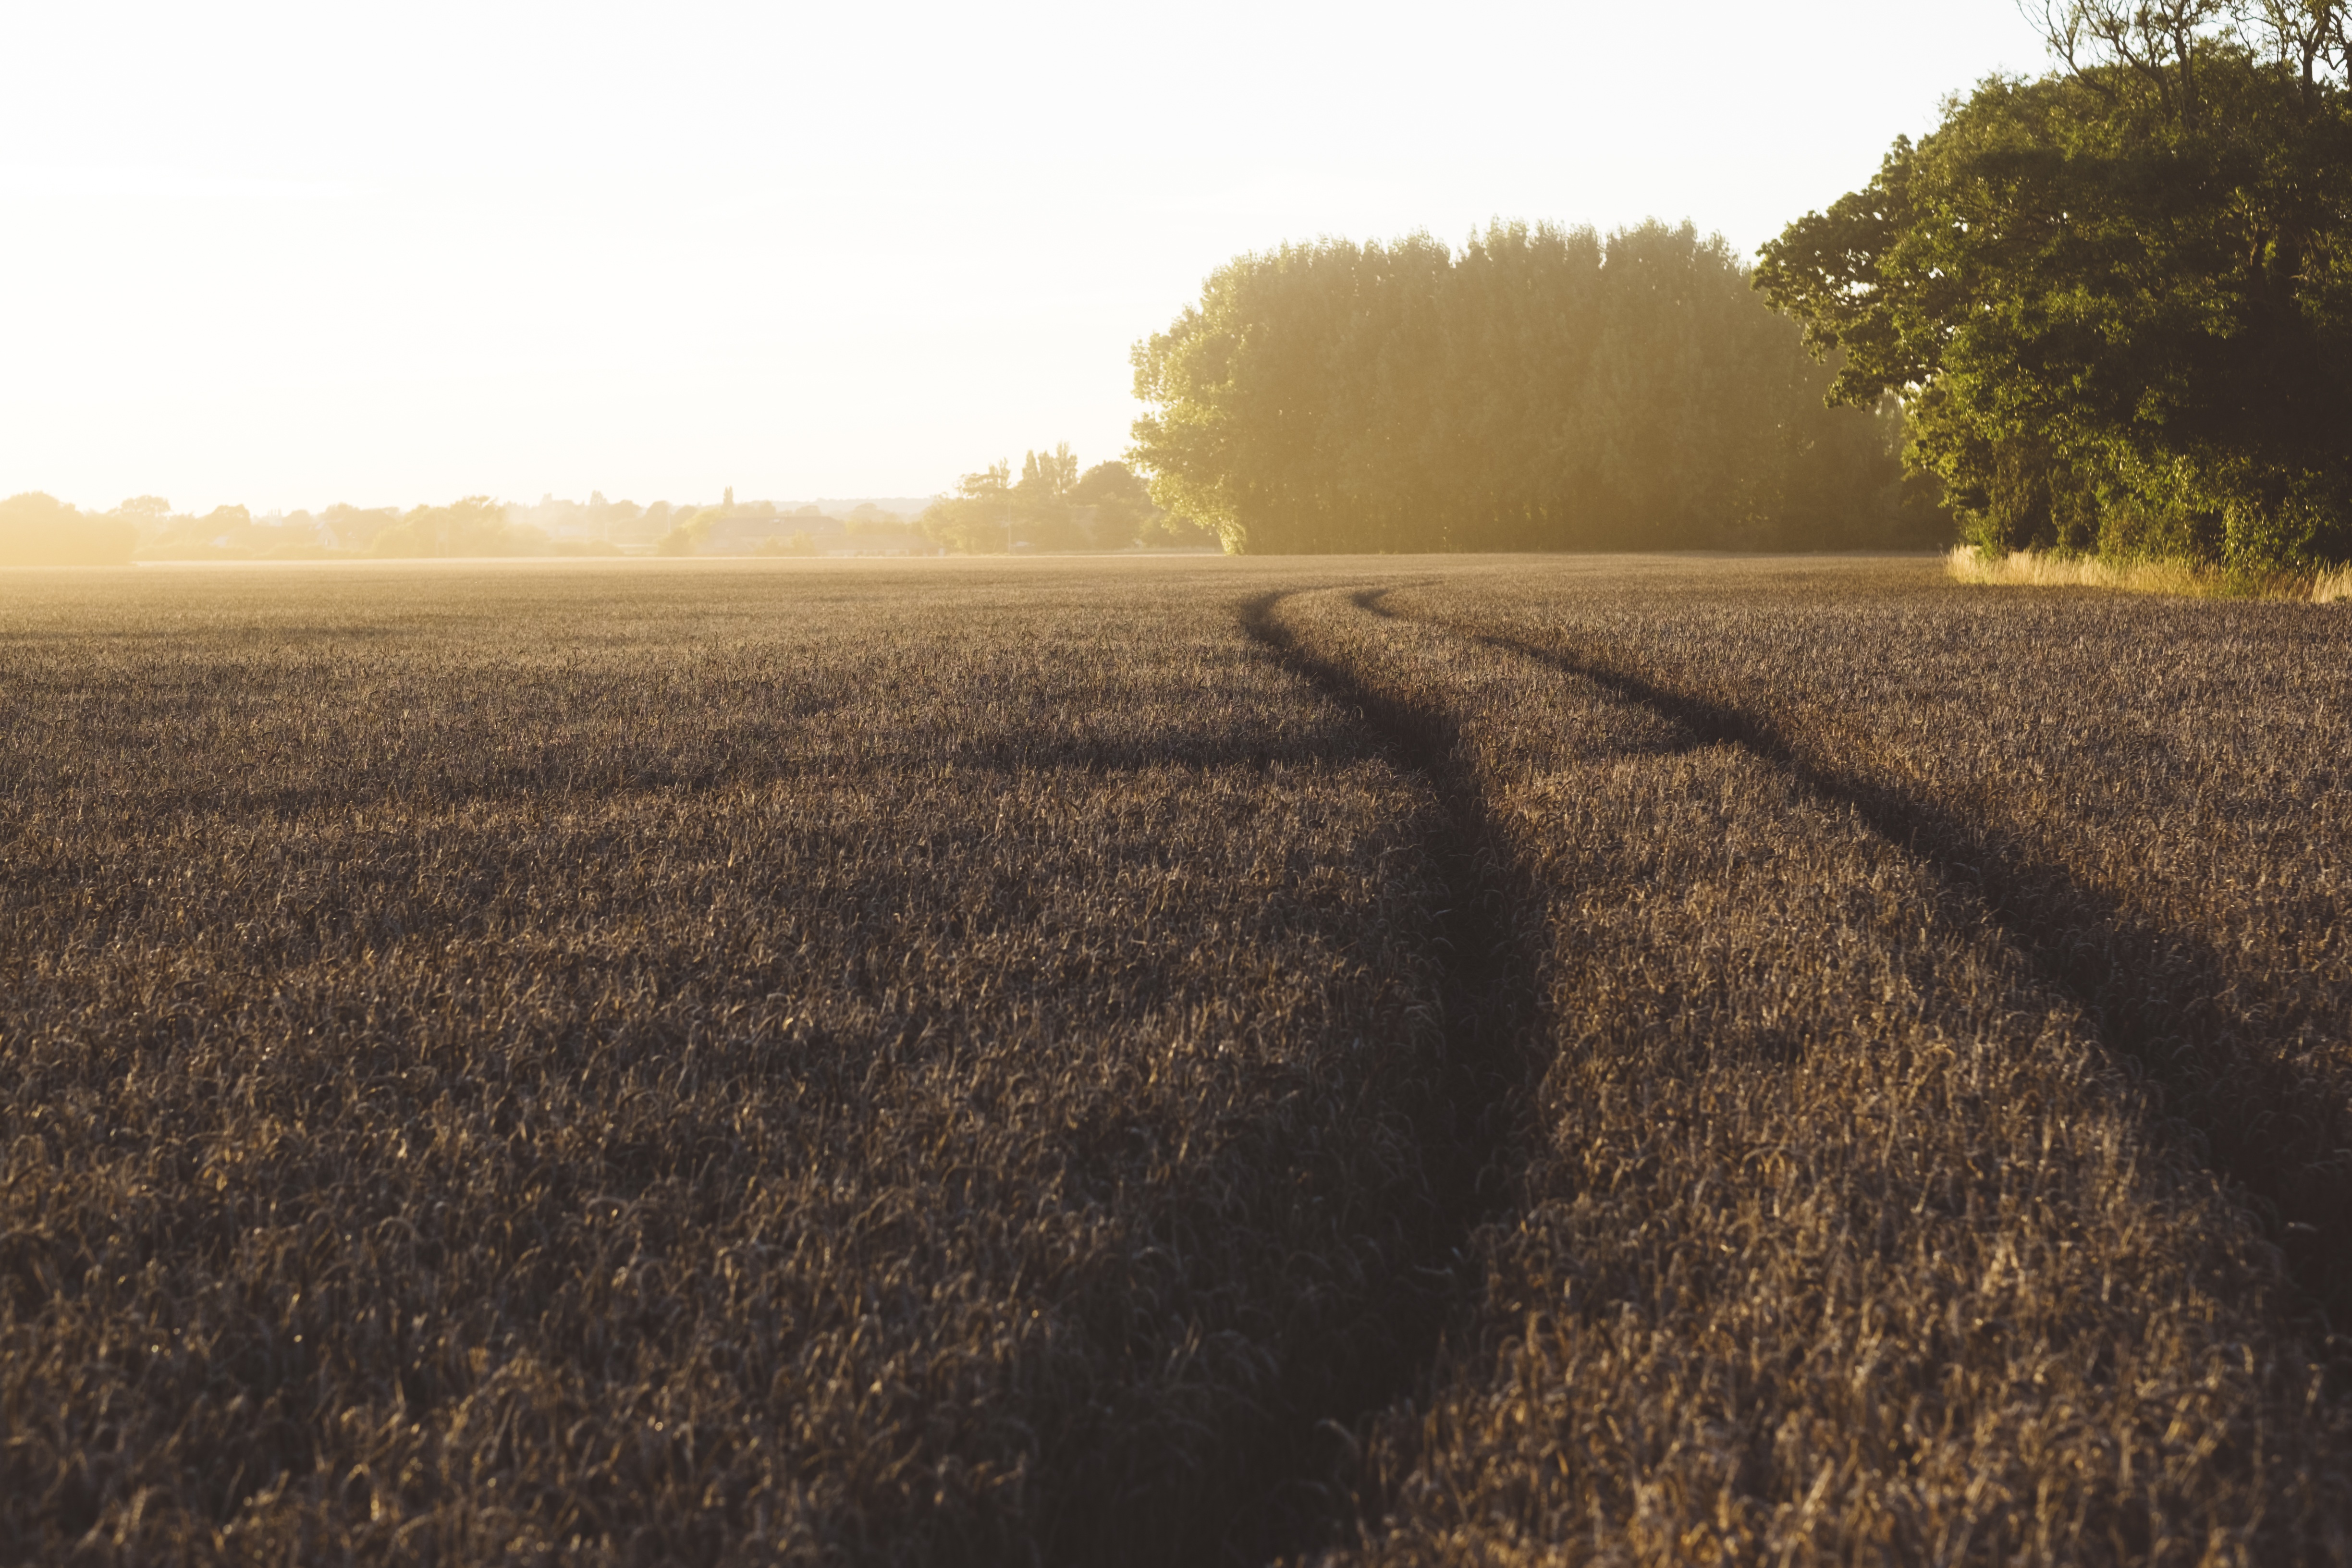
landscape, tree, nature, grass, horizon, plant, sky, fog, sunset, road, mist, field, farm, wheat, prairie, countryside, sunlight, morning, hill, dawn, evening, rural, harvest, crop, scenic, autumn, soil, agriculture, plain, farmland, trees, outdoors, fields, grassland, rural area, atmospheric phenomenon, grass family, cropland